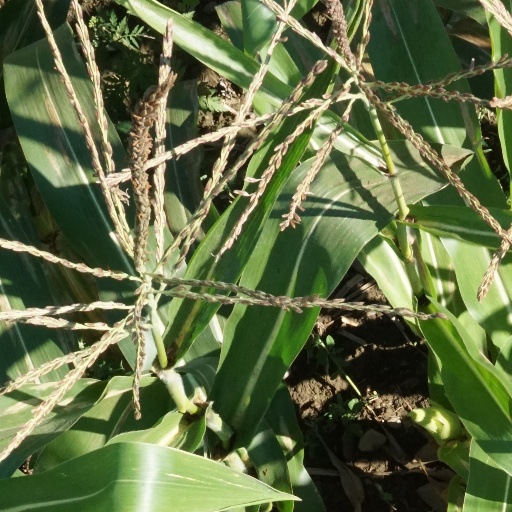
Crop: maize; corn